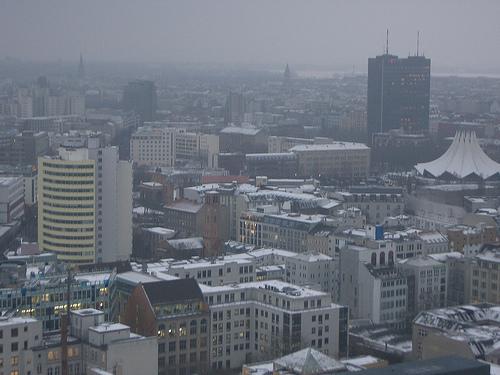
Weather: snow or frosty